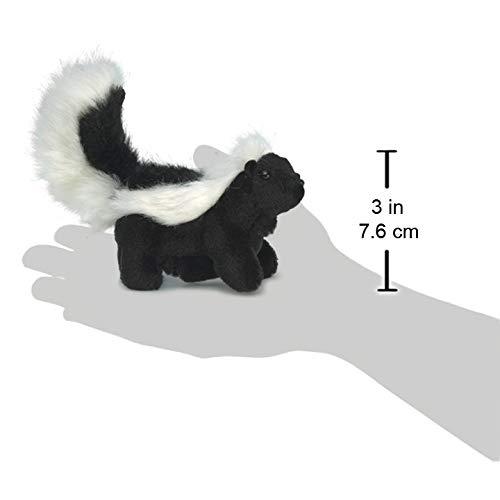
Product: Folkmanis Mini Skunk Finger Puppet
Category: Toys & Games | Puppets & Puppet Theaters | Finger Puppets
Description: Easily animate this engaging Skunk plush puppet on your finger, or snuggle in the palm of your hand.
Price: $8.49
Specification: ProductDimensions:8x3x3inches|ItemWeight:0.32ounces|ShippingWeight:0.32ounces(Viewshippingratesandpolicies)|DomesticShipping:ItemcanbeshippedwithinU.S.|InternationalShipping:ThisitemcanbeshippedtoselectcountriesoutsideoftheU.S.LearnMore|ASIN:B0006NGVKY|Itemmodelnumber:2647|Manufacturerrecommendedage:36months-15years